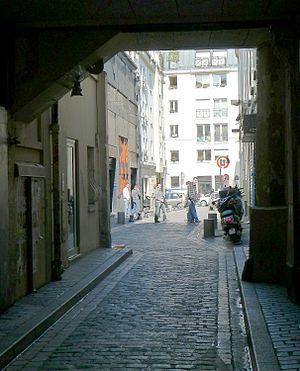
Passage Louis-Philippe - Paris XI
Le Café de la Danse est une salle de spectacle parisienne créée en 1984, inaugurée en 1992 et située 5 passage Louis-Philippe dans le 11ᵉ arrondissement. En 2015, elle propose 499 places dont 250 assises.
La rue de Lappe est une voie parisienne située dans le 11ᵉ arrondissement adjacente à la rue de la Roquette dans le quartier de la Roquette.
Le passage Louis-Philippe est une voie du 11ᵉ arrondissement de Paris, en France.